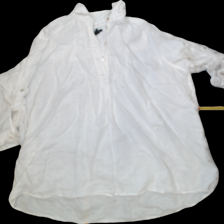
View: front
Type: Tunic
Category: Ladies
Brand: H&M
Colors: White
Material: 100%cotton
Cut: Collar, Long, Loose
Trend: No trend
Stains: No
Price range: <50
Recommended usage: Export